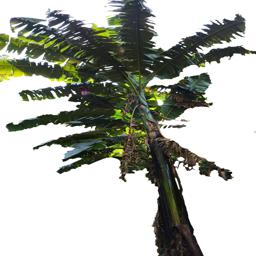
Label: BHIMKOL